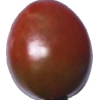
Label: tomato_cherry_maroon